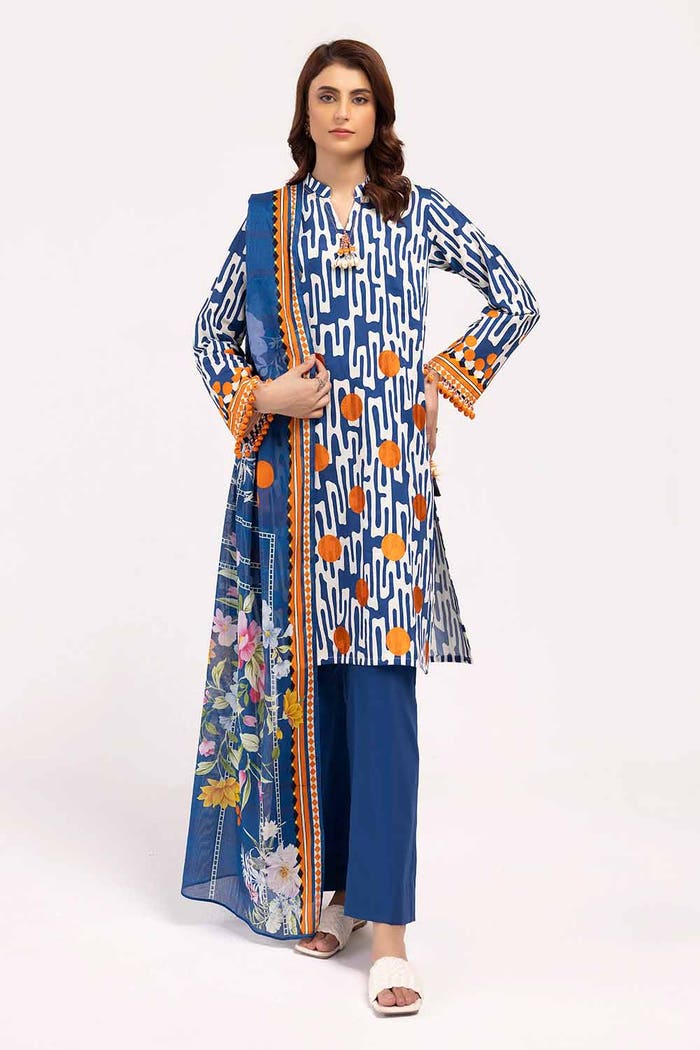
blue multi embroidered salwar suit